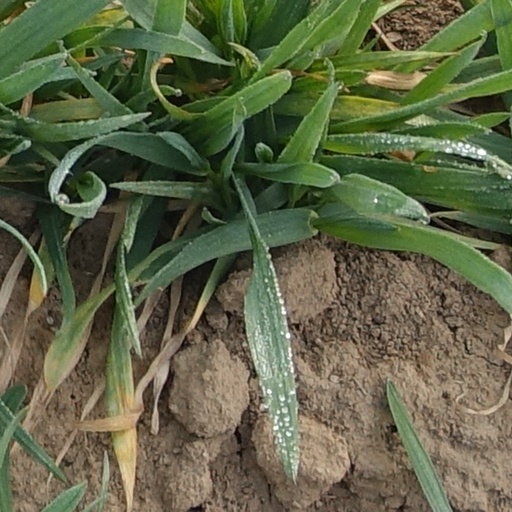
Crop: wheat